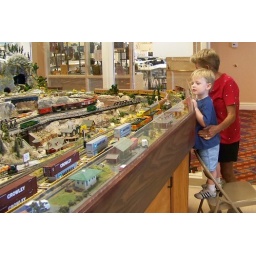
Grandma's house is in Sun City, and one of the clubhouses have a spectacular train room.  Josh was in heaven.